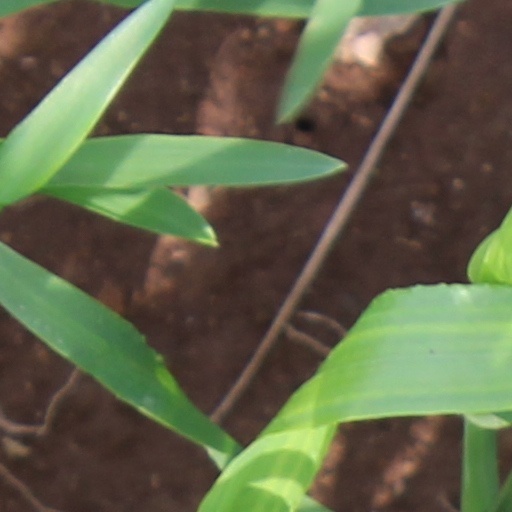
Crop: wheat